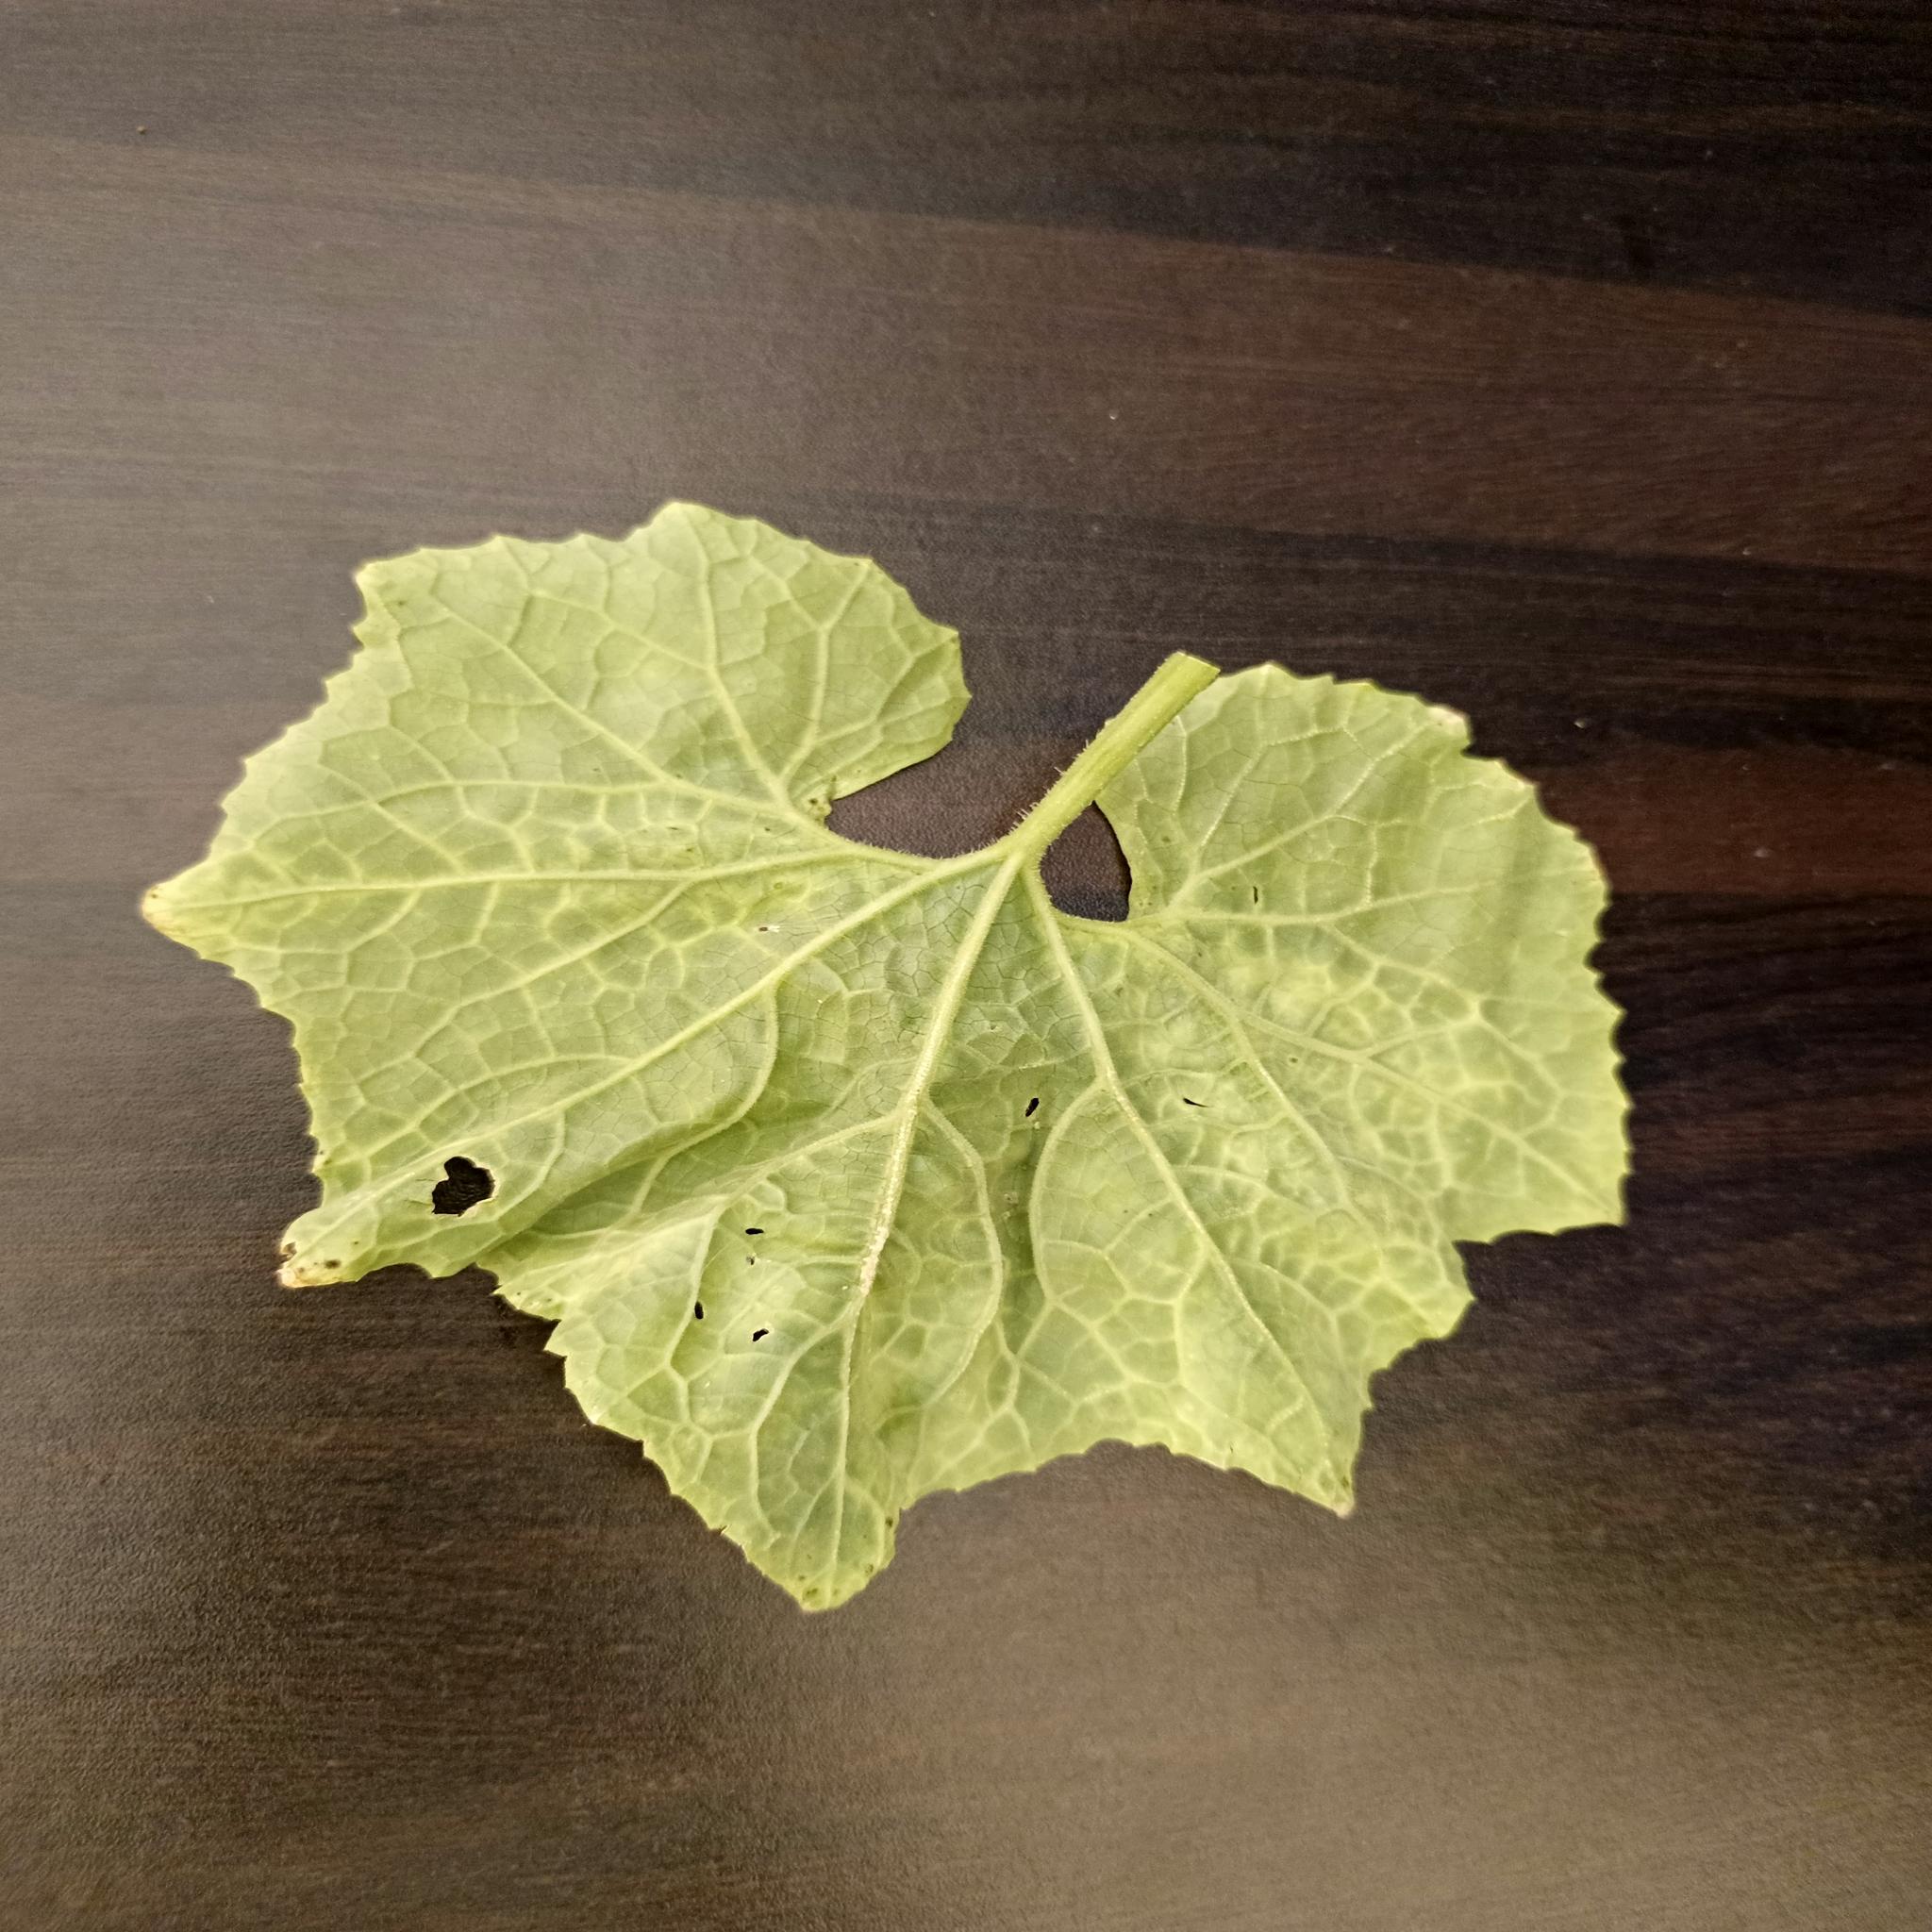
Label: Downy mildew